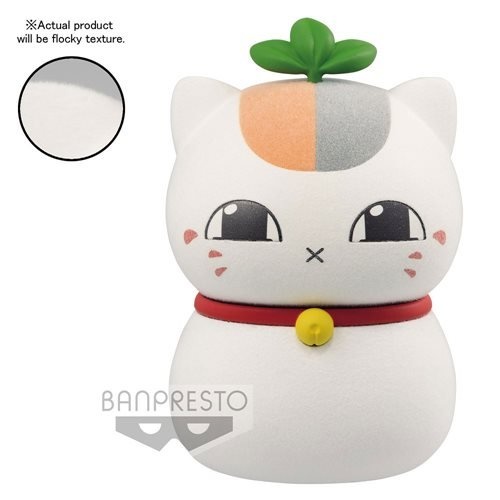
Natsume's Book of Friends Fluffy Puffy Nyanko Sensei (Vers C)
Natsume's Book of Friends Fluffy Puffy Nyanko Sensei (Vers C) Figure by Banpresto. Version C, Q Posket
Brand: Banpresto
Category: Toys & Games > Toys > Dolls, Playsets & Toy Figures